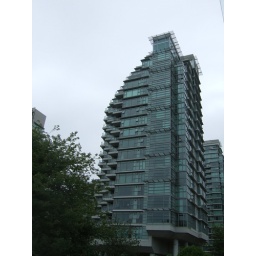
One of Vancouver's glass buildings by the water